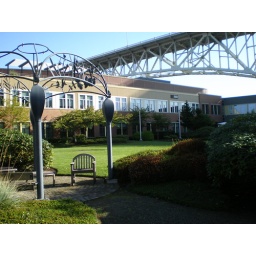
The Adobe office in Fremont with the Aurora St. bridge overhead